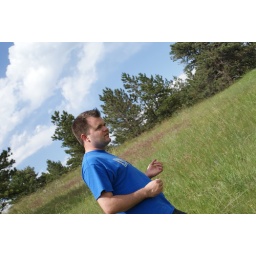
brad is standing and or playing in the grass (46)